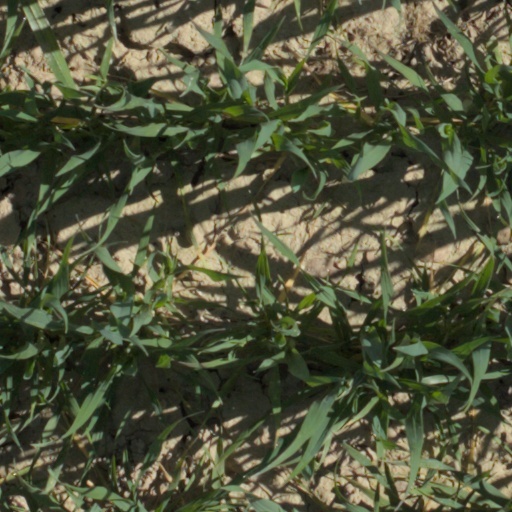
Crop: wheat